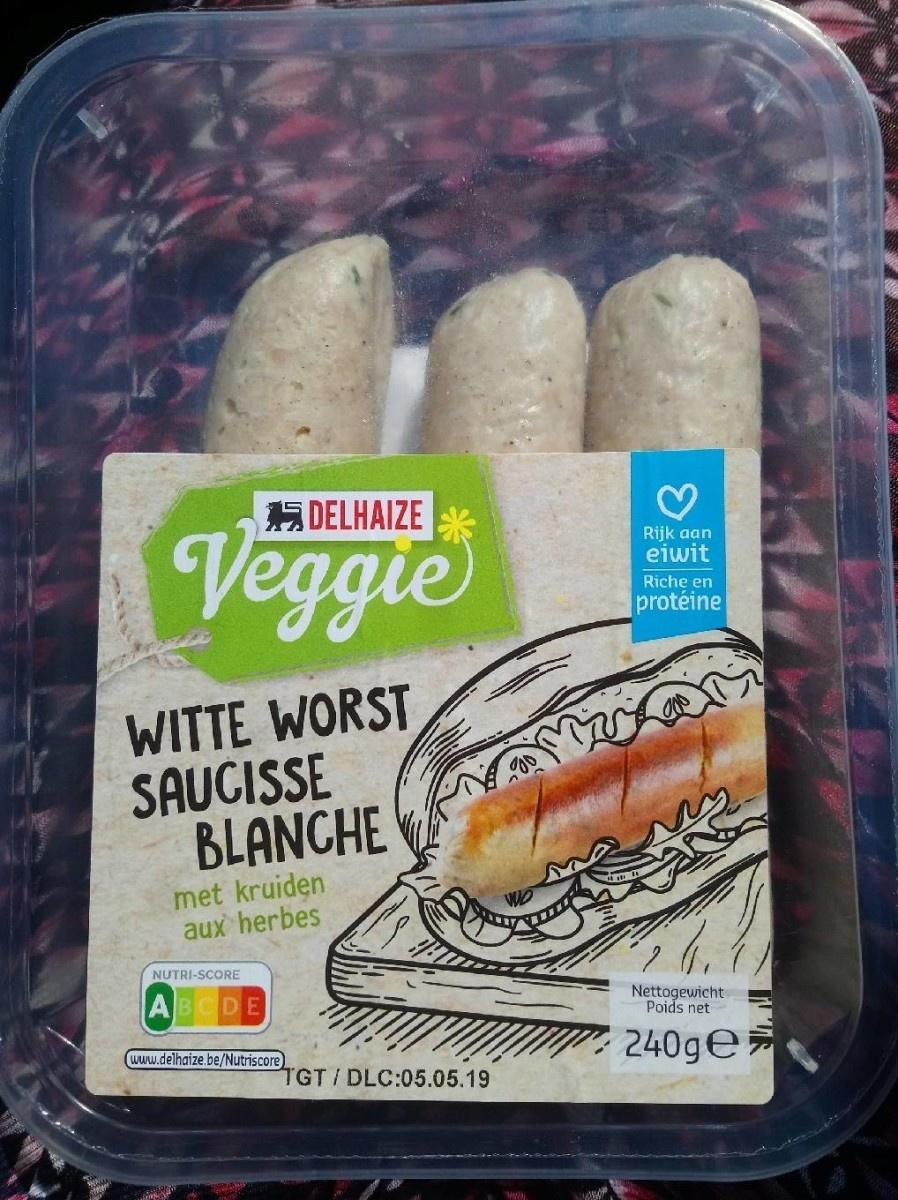
Nutri-Score label: nutriscore-a